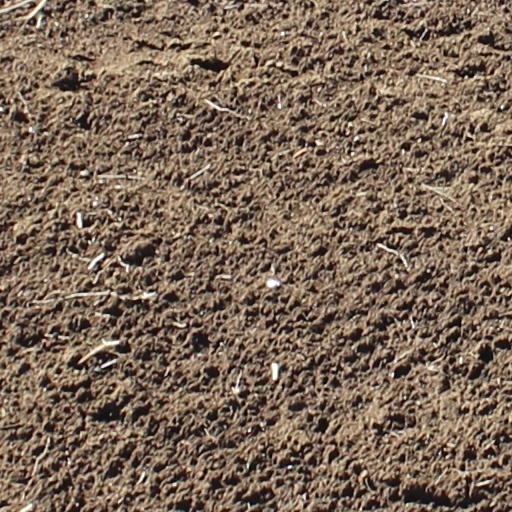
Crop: wheat